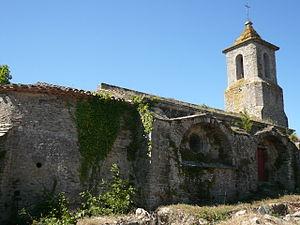
Eglise Saint-Pierre-es-Liens à Villarlong (et non Notre-Dame-de-la-Lauze) à Villarzel-Cabardès (Aude)
Villarzel-Cabardès est une commune française, située dans le département de l'Aude en région Occitanie.